Dada Maheshvarananda

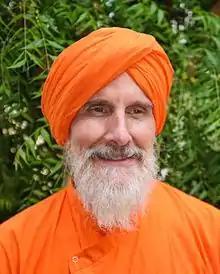
Maheshvarananda in 2011

Dada Maheshvarananda (born May 11, 1953) is a yogic monk, activist, writer and the founder of the Prout Research Institute of Venezuela.